Goodwin Sands

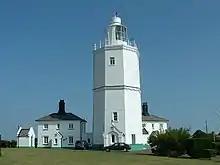
North Foreland Lighthouse.

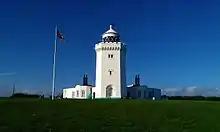
South Foreland Lighthouse once known as South Foreland Upper.

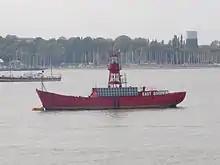
East Goodwin Lightship

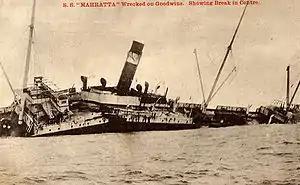
Wreck of the on the Goodwin Sands, 1909. This was the first of two vessels of the name to be wrecked on these Kentish shoals.

The East Goodwin lightship guards the end of the Sands on the farthest part out, to warn ships. It is the only remaining lightship of the five which once guarded the sands. The sands were once covered by three lighthouses on the Kent mainland with only North Foreland lighthouse still in operation. South Foreland lighthouse, once known as South Foreland Upper lighthouse is now owned by the National Trust. This once worked with the nearby South Foreland Low lighthouse, also known as Old St Margaret's Lighthouse. When the two South Foreland lights were in alignment ships’ crews would know that they had reached the South-most extent of the sandbank. When the Goodwin sands shifted, South Foreland Low was decommissioned and replaced by the South Goodwin Lightvessel. The first of these ships was bombed by the Germans and sank on 25 October 1940. The replacement vessel, LV90 sank on 27 November 1954, when cables to her two anchors broke in a hurricane-force storm. All seven crew were lost, with only one survivor - a visitor from the Ministry of Agriculture recording bird migration - rescued. The wreck of the lightship can still be seen at low tide. The next replacement South Goodwin Lightvessel was decommissioned and was towed away on 26 July 2006, replaced with a newer light vessel by Trinity House.